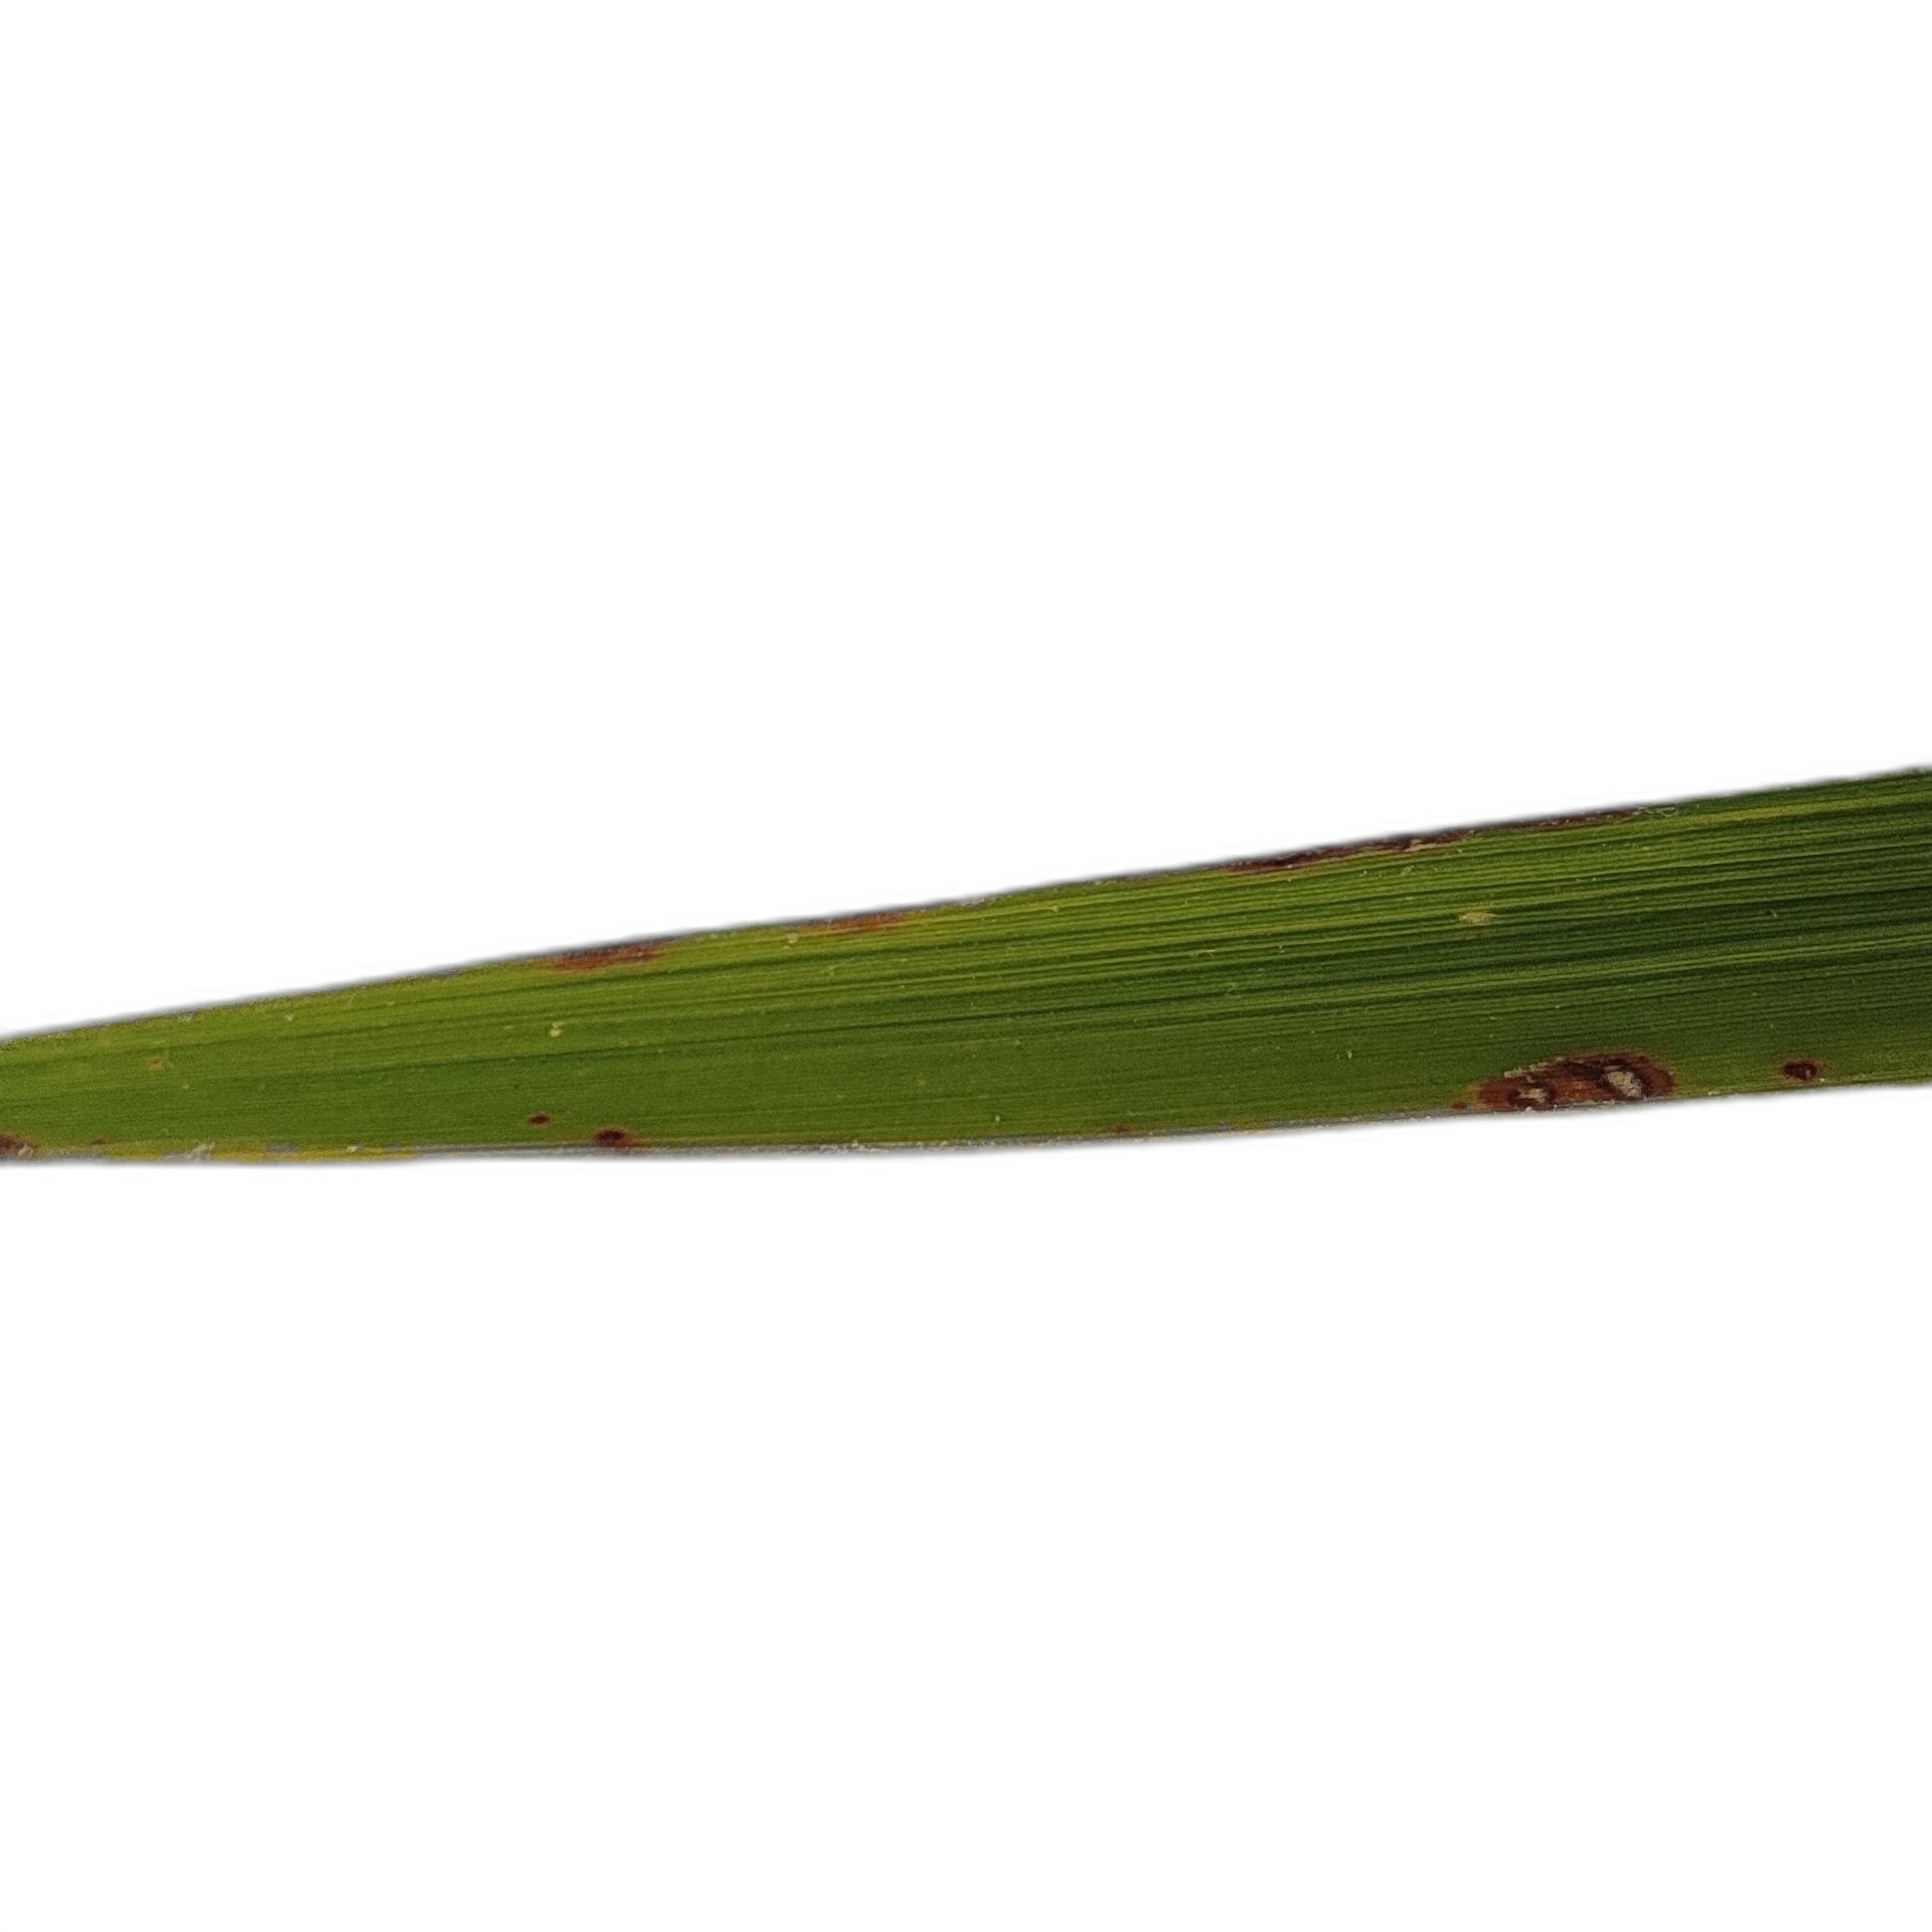
Label: Rice Blast